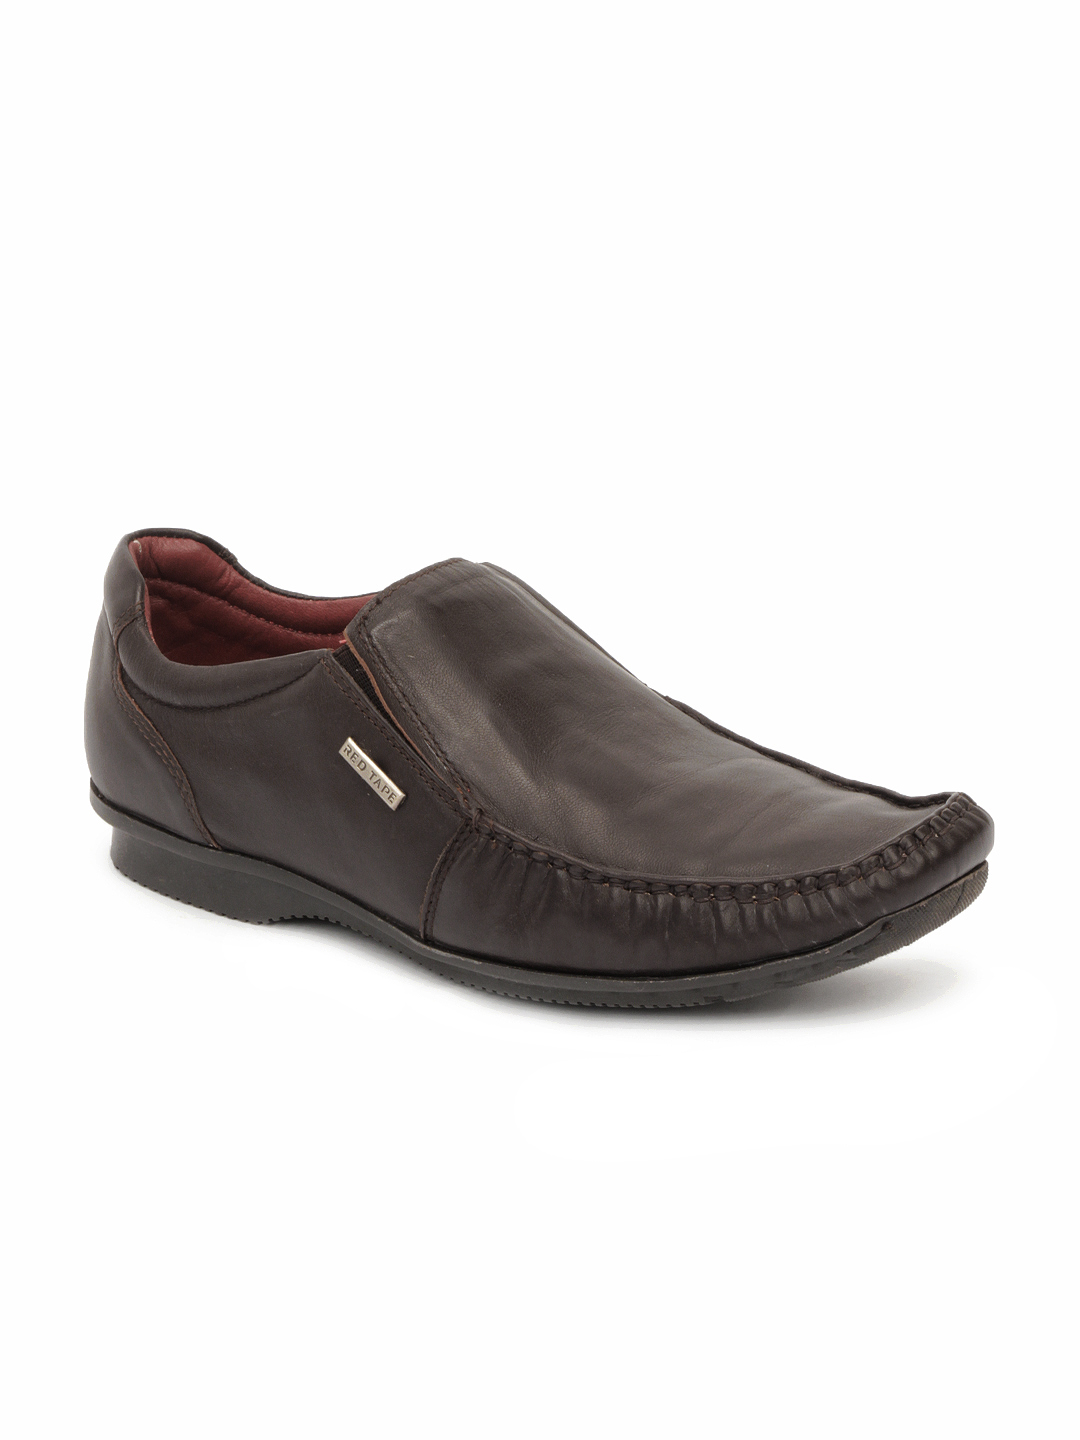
Red Tape Men Brown Shoes
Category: Footwear / Shoes / Casual Shoes
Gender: Men
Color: Brown
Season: Winter 2018
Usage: Casual